United Nations Security Council Resolution 1973

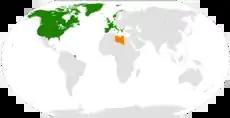

Resolution 1973 was adopted by the United Nations Security Council on 17 March 2011 in response to the First Libyan Civil War. The resolution formed the legal basis for military intervention in the Libyan Civil War, demanding "an immediate ceasefire" and authorizing the international community to establish a no-fly zone and to use all means necessary short of foreign occupation to protect civilians.